Awards and decorations of the Bangladesh Armed Forces

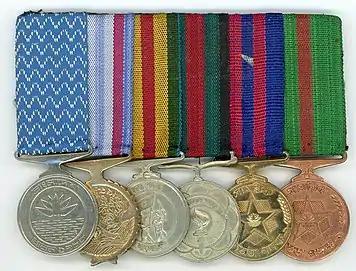
Medals of the Bangladesh military

The Bangladesh Armed Forces award medals and their associated ribbon bars in recognition of various levels of service, personal accomplishments and commemorative events while a regular serviceperson is a member of the Bangladesh Army, Bangladesh Navy and the Bangladesh Air Force. Together with military badges, such awards are a means to outwardly display the highlights of a serviceperson's career.